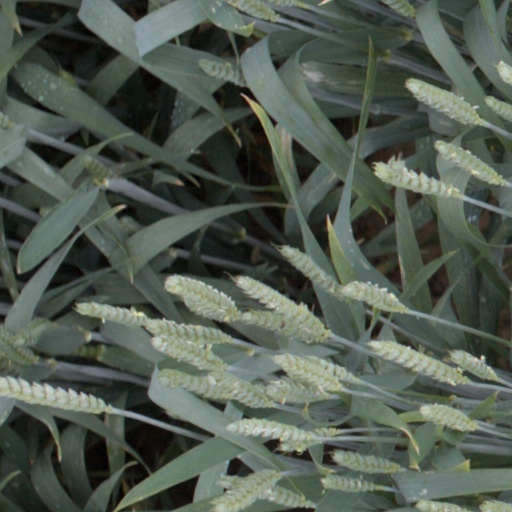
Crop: wheat